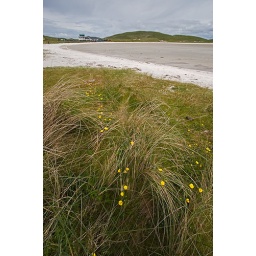
Barra airport sign by the beach where the planes land and take off at low tide